The Black Adder

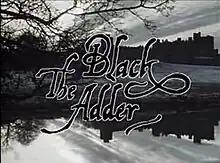
Title screen, showing Alnwick Castle in Northumberland, a main location for the series.

The Black Adder is the first series of the BBC sitcom "Blackadder", written by Richard Curtis and Rowan Atkinson, directed by Martin Shardlow and produced by John Lloyd. The series was originally aired on BBC1 from 15 June 1983 to 20 July 1983,